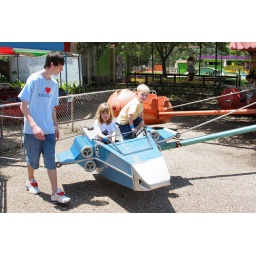
blue 5 standing by